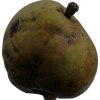
Label: pear